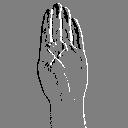
ASL letter: b